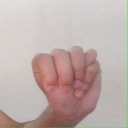
अक्षर: म